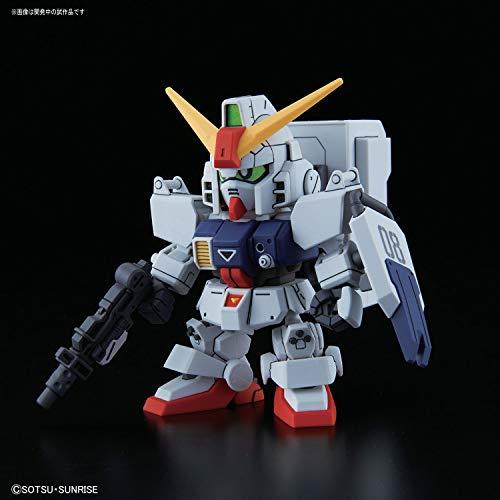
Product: Bandai Hobby Sdcs #11 Ground Gundam 08th MS Team
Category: Toys & Games | Hobbies | Models & Model Kits | Model Kits
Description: Compatible with sdcs frame to recreate tall form and includes new waist Part for knee bending poses on sdcs frame.
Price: $13.37
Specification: ProductDimensions:2x2x3inches|ItemWeight:7.4ounces|ShippingWeight:7.4ounces(Viewshippingratesandpolicies)|ASIN:B07P8XXHCG|Itemmodelnumber:-|Manufacturerrecommendedage:13yearsandup